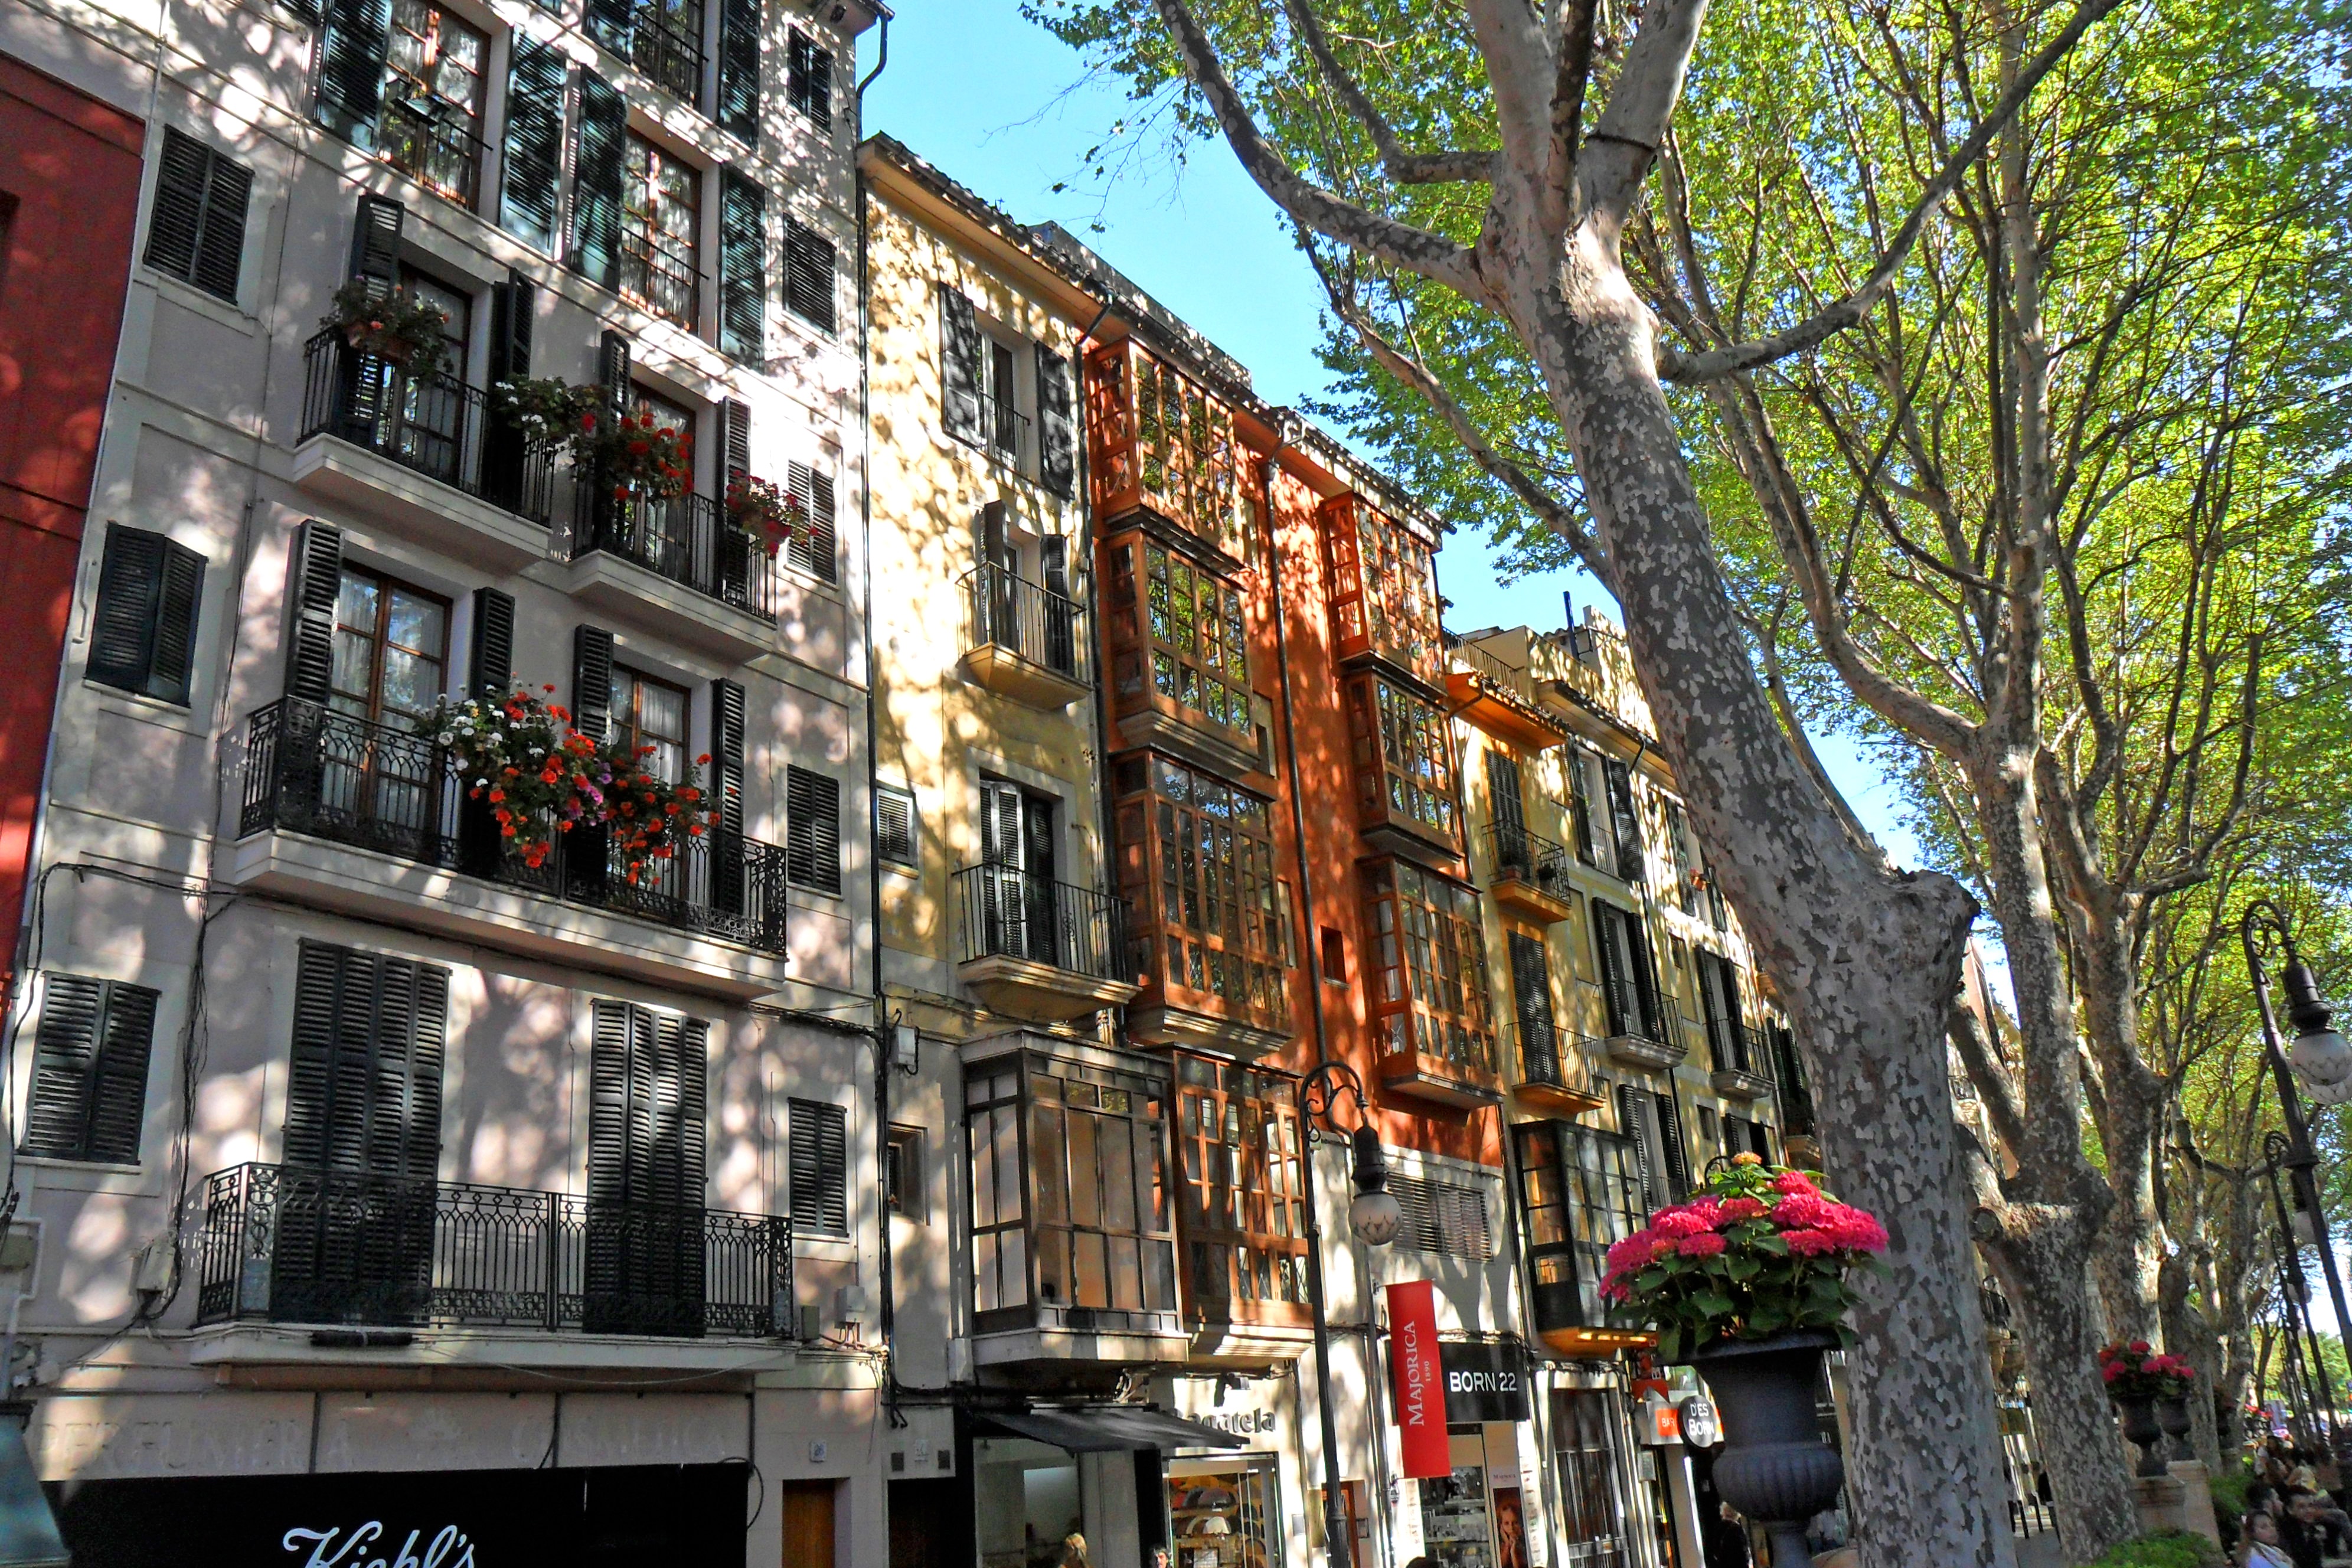
tree, architecture, road, street, house, town, building, alley, city, cityscape, downtown, balcony, tourism, apartment, waterway, spain, tour, shutters, shops, infrastructure, townhouses, kamienica, majorca, palma, neighbourhood, the stones, spacer, the window, multi family building, urban area, human settlement